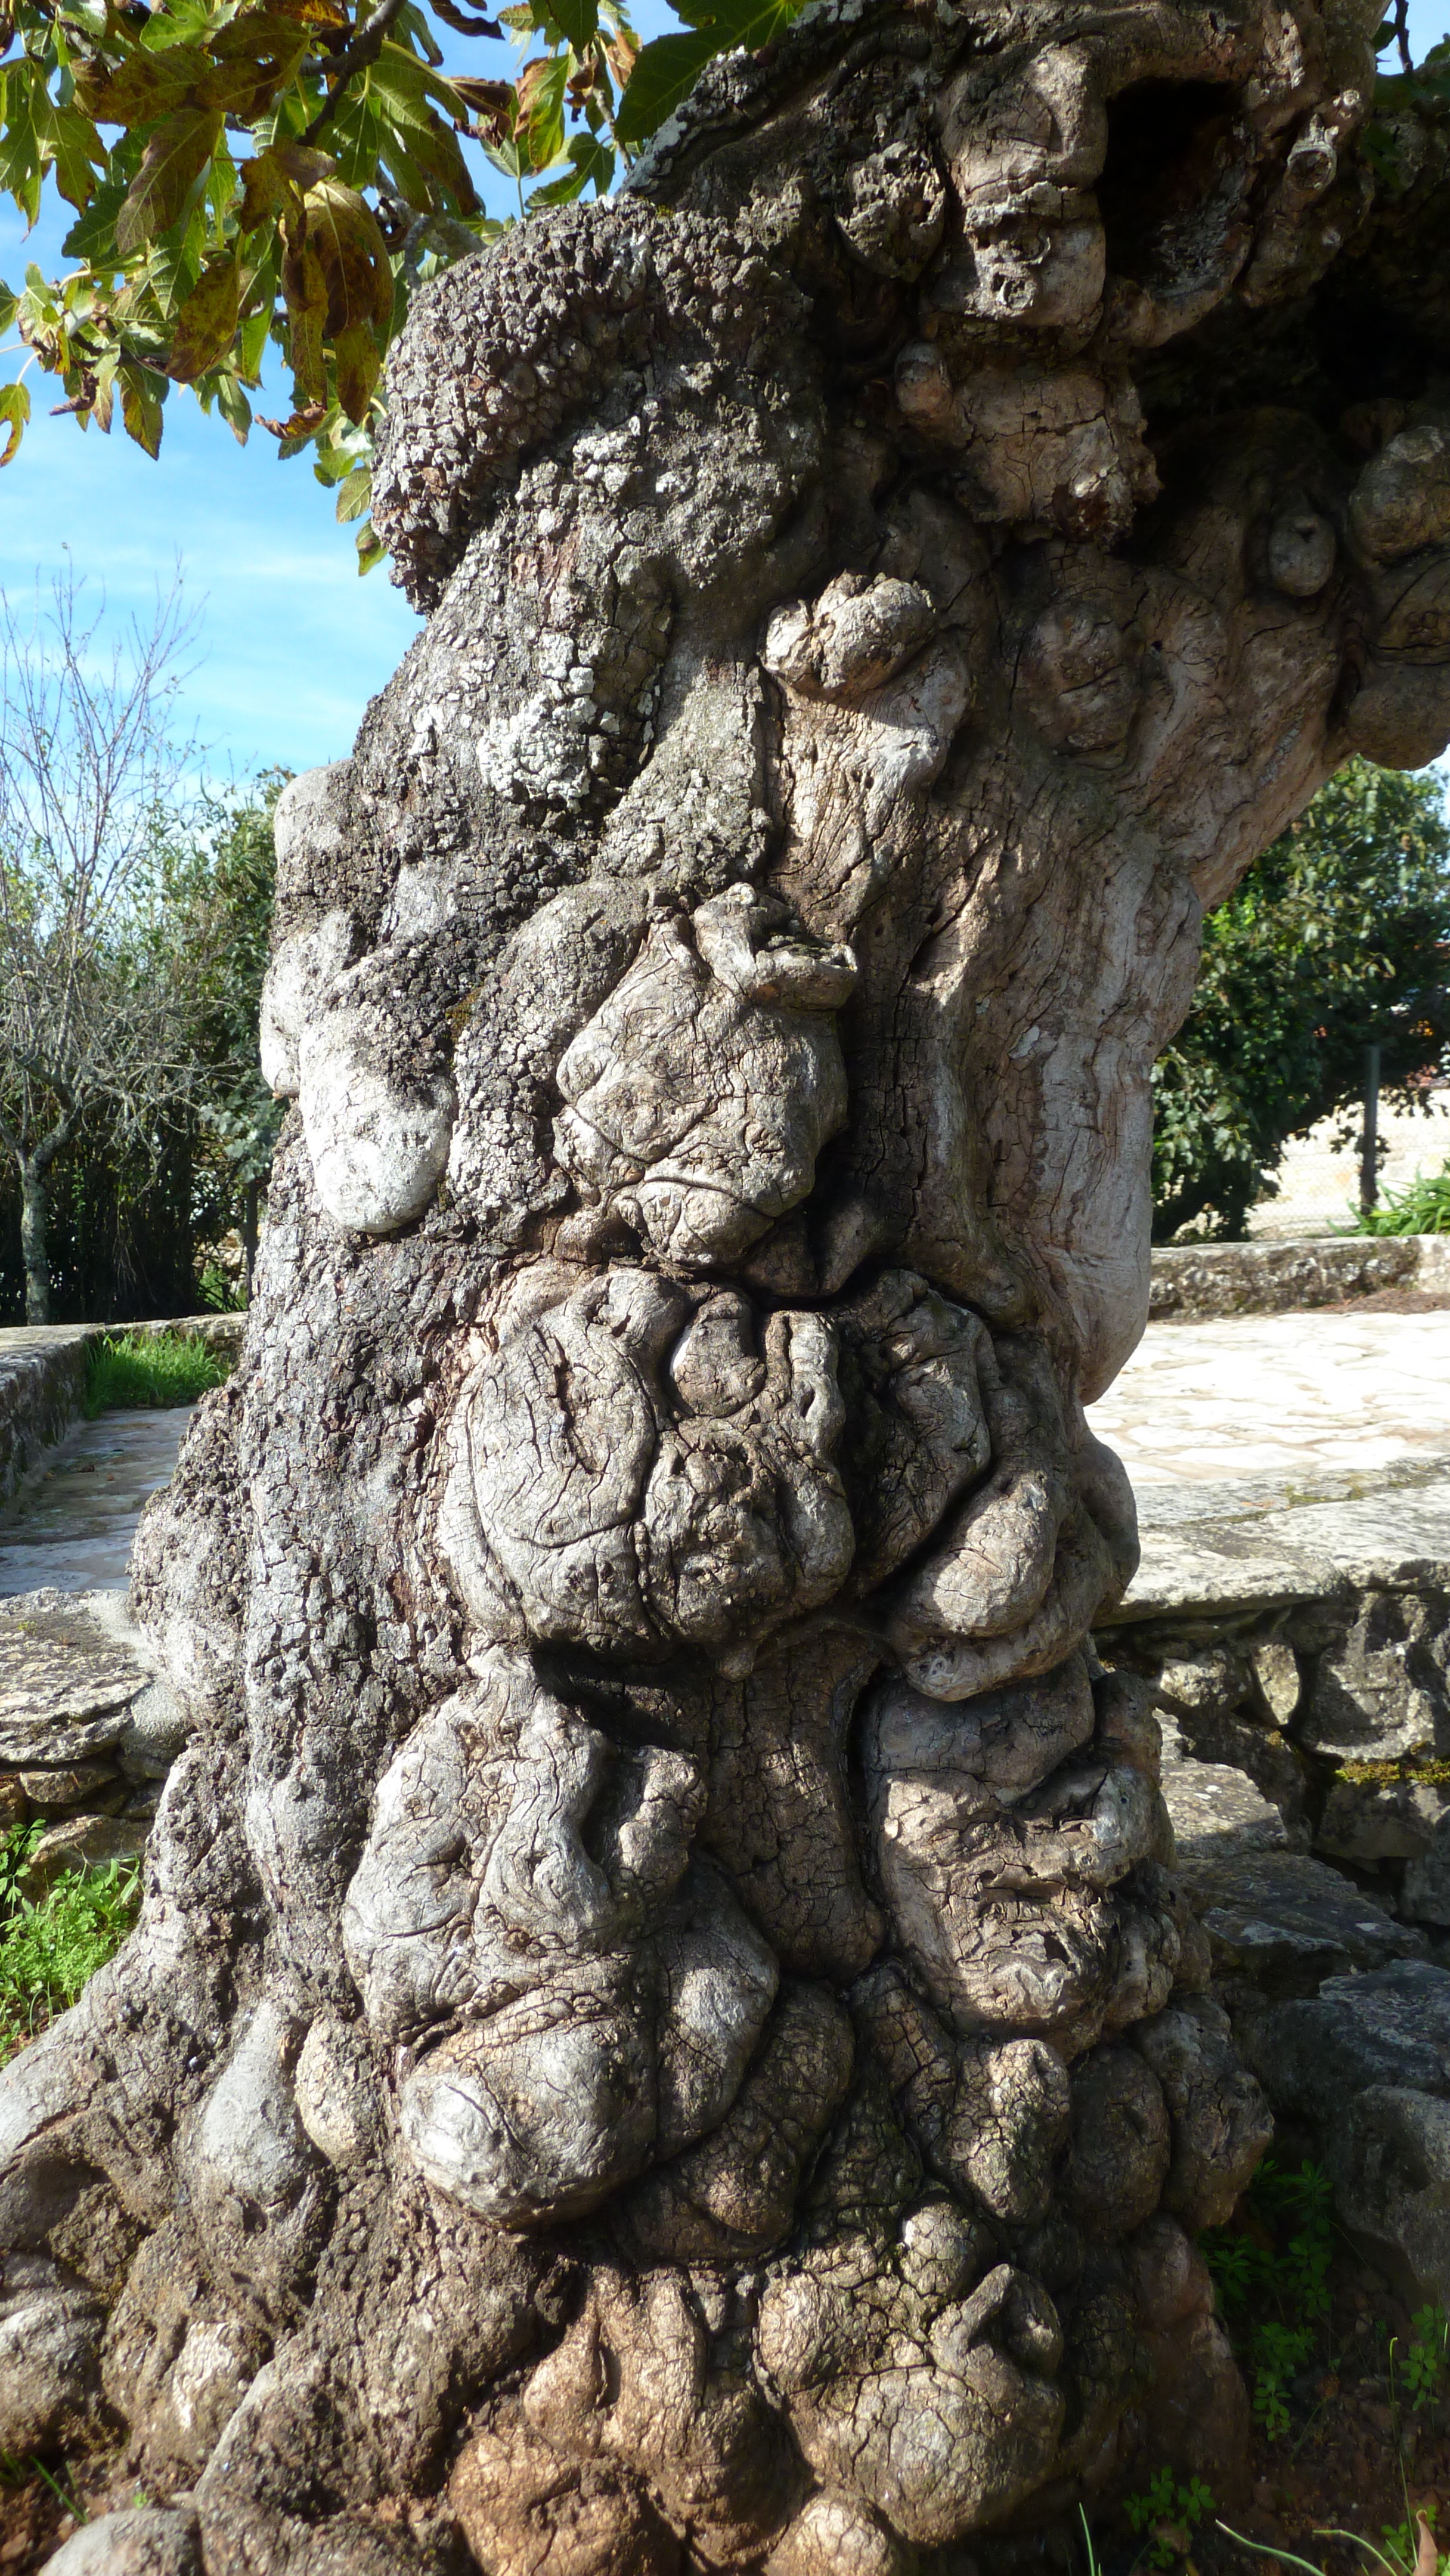
tree, nature, rock, plant, wood, texture, flower, trunk, bark, environment, botany, agriculture, garden, leaves, outdoors, sculpture, carving, organic, ancient history, woody plant, land plant